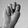
ASL letter: N